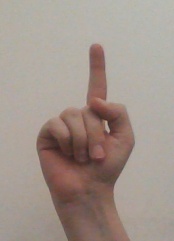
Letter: bb